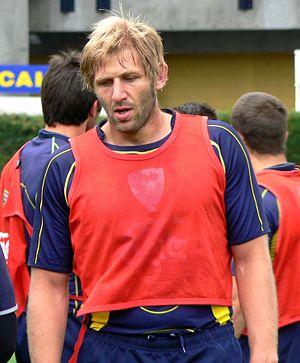
Le rugbyman français Thibaut Privat durant un entrainement avec l'ASM Clermont Auvergne
Thibaut Privat, né le 6 février 1979 à Nîmes, est un joueur de rugby à XV français. Il a joué en équipe de France et évolue au poste de deuxième ligne au sein de l'effectif du RC Nîmes, de l'AS Béziers, de l'ASM Clermont, de Montpellier puis de Lyon.
Le Rugby Club nîmois, couramment abrégé en RCN ou en RC Nîmes, est un club français de rugby à XV domicilié à Nîmes et fondé en 1963. Le Rugby Club nîmois date en réalité de 1923, naissant de la fusion de plusieurs clubs corporatistes, mais disparaîtra en 1928 pour renaître sous le nom de Stadoceste nîmois qui lui-même ralliera le XIII en 1938, soit le Gallia XIII.